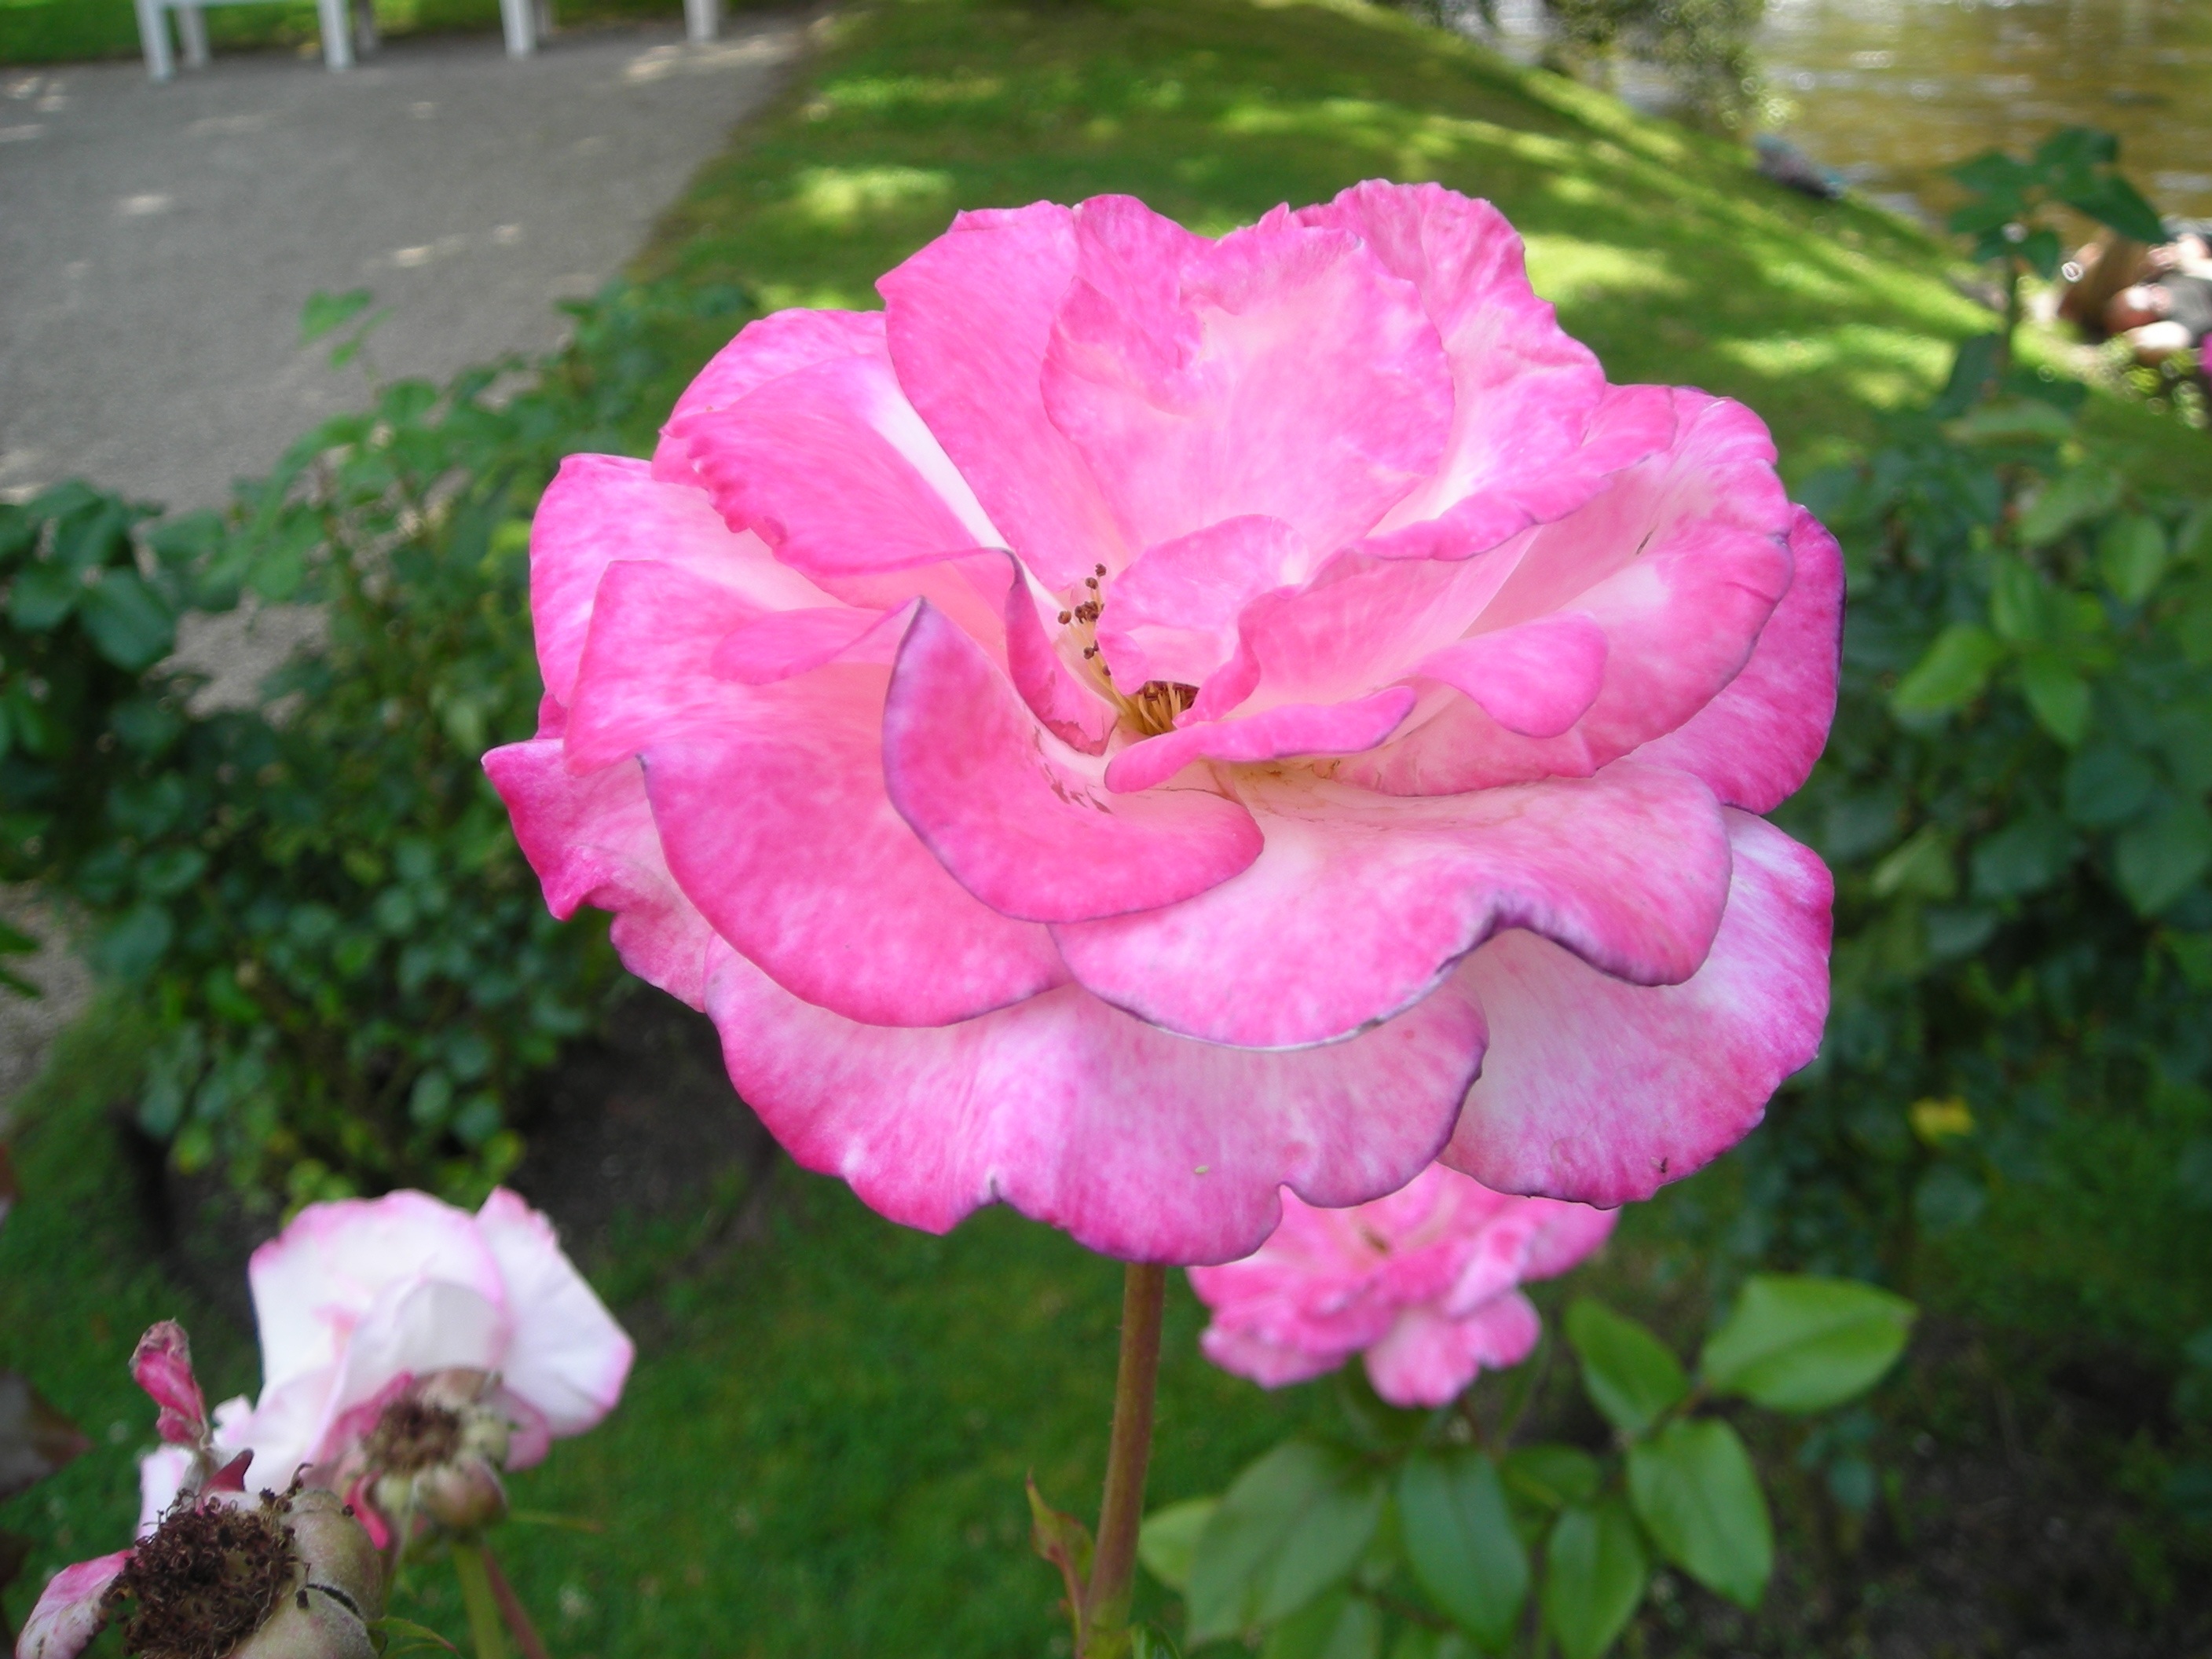
plant, flower, petal, rose, pink, flora, roses, shrub, handel, floribunda, flowering plant, garden roses, rose family, baden baden, annual plant, land plant, rosa centifolia, rose order, rosa gallica